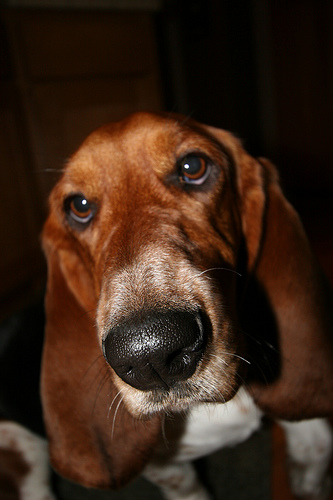
Breed: basset hound